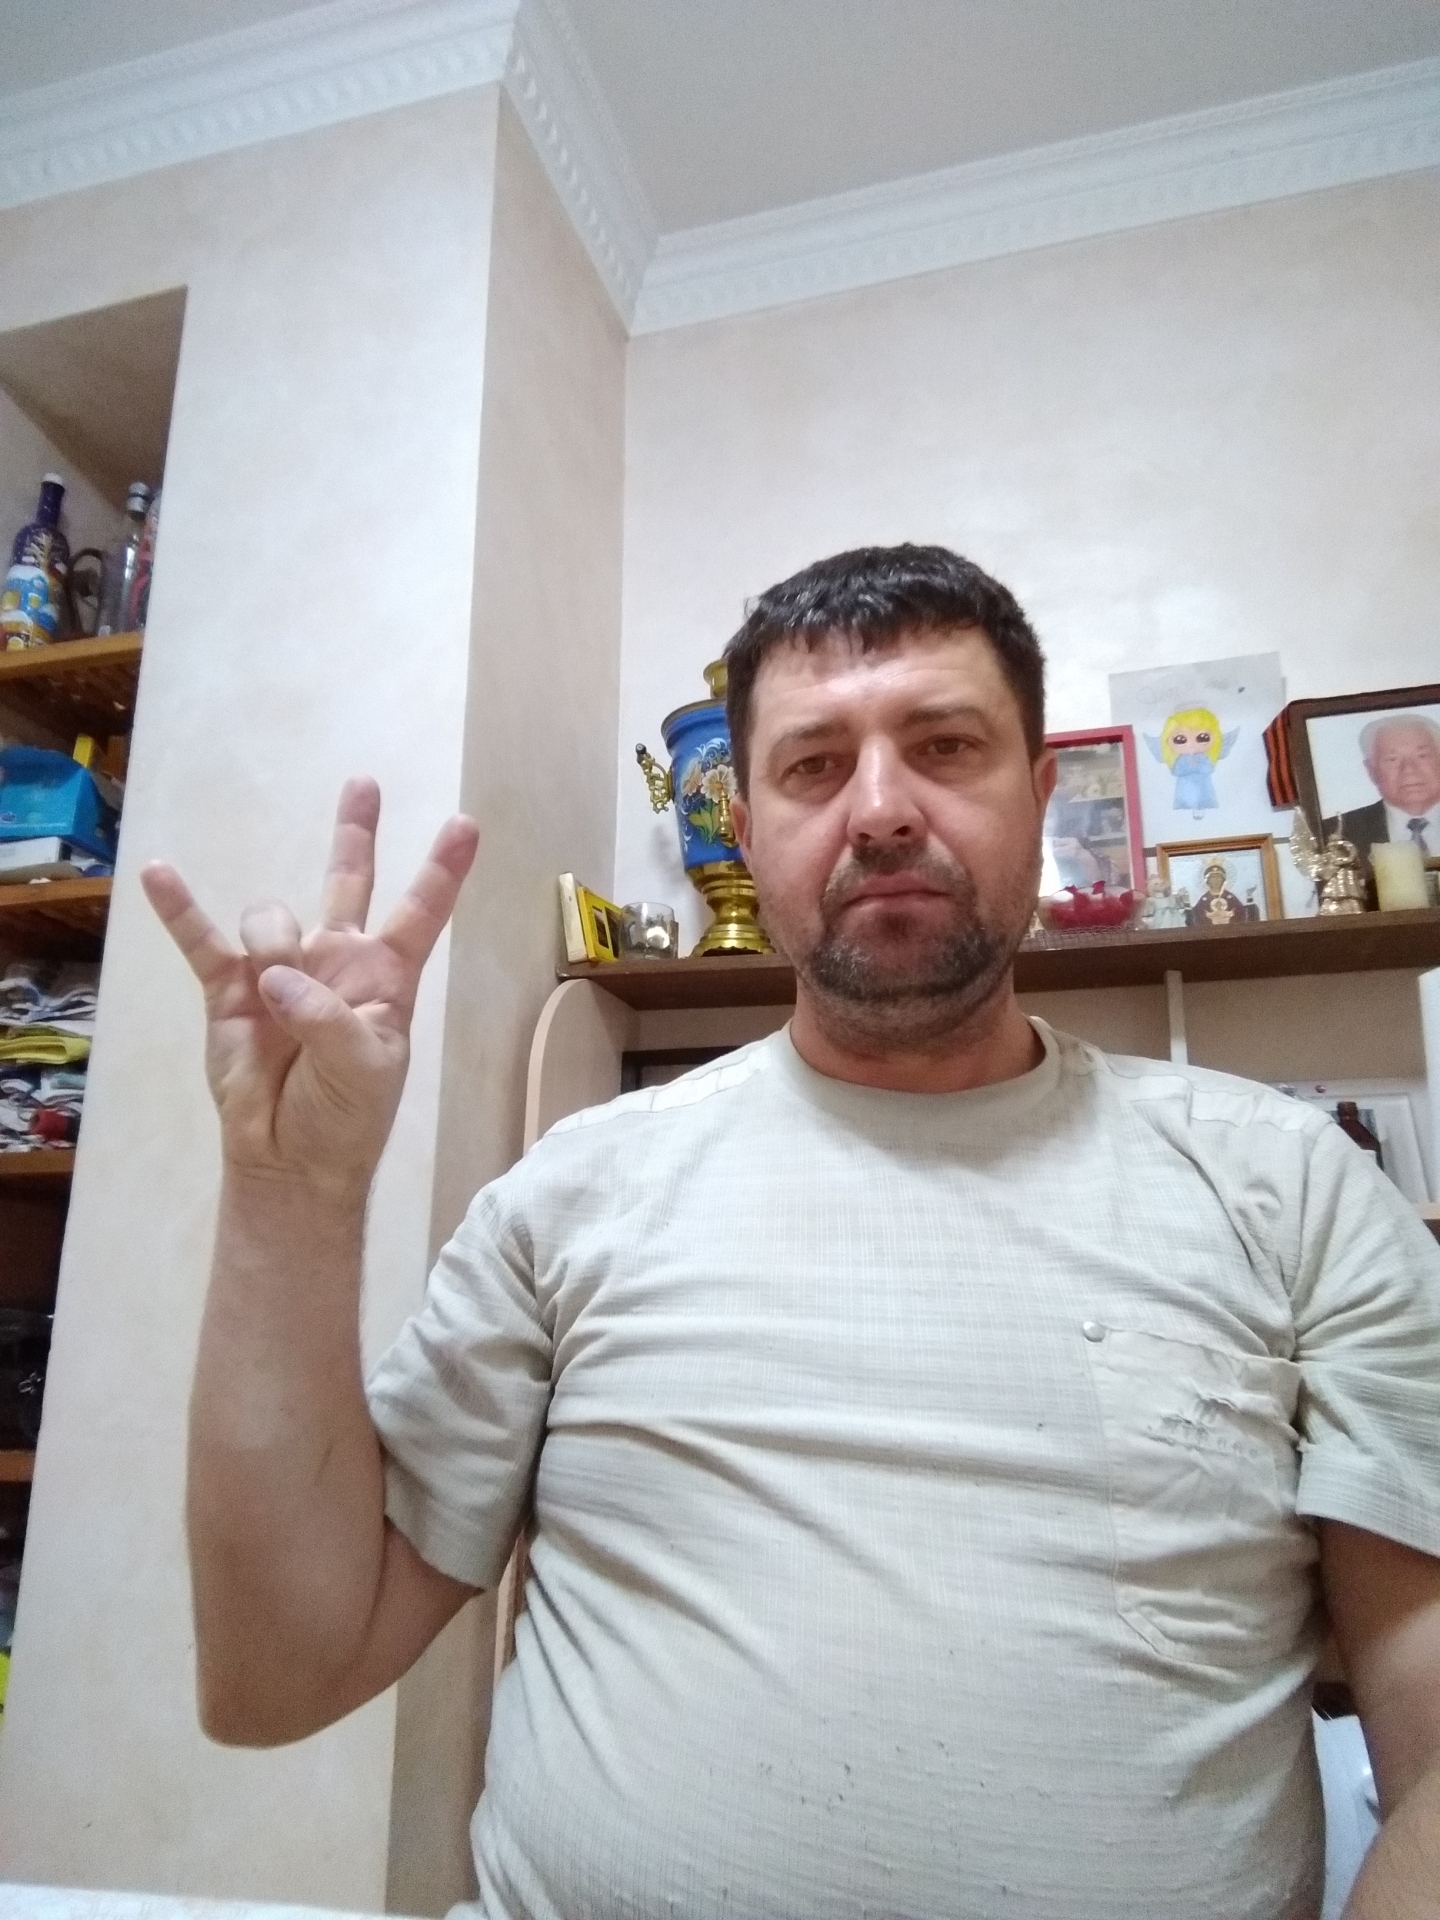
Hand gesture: three3